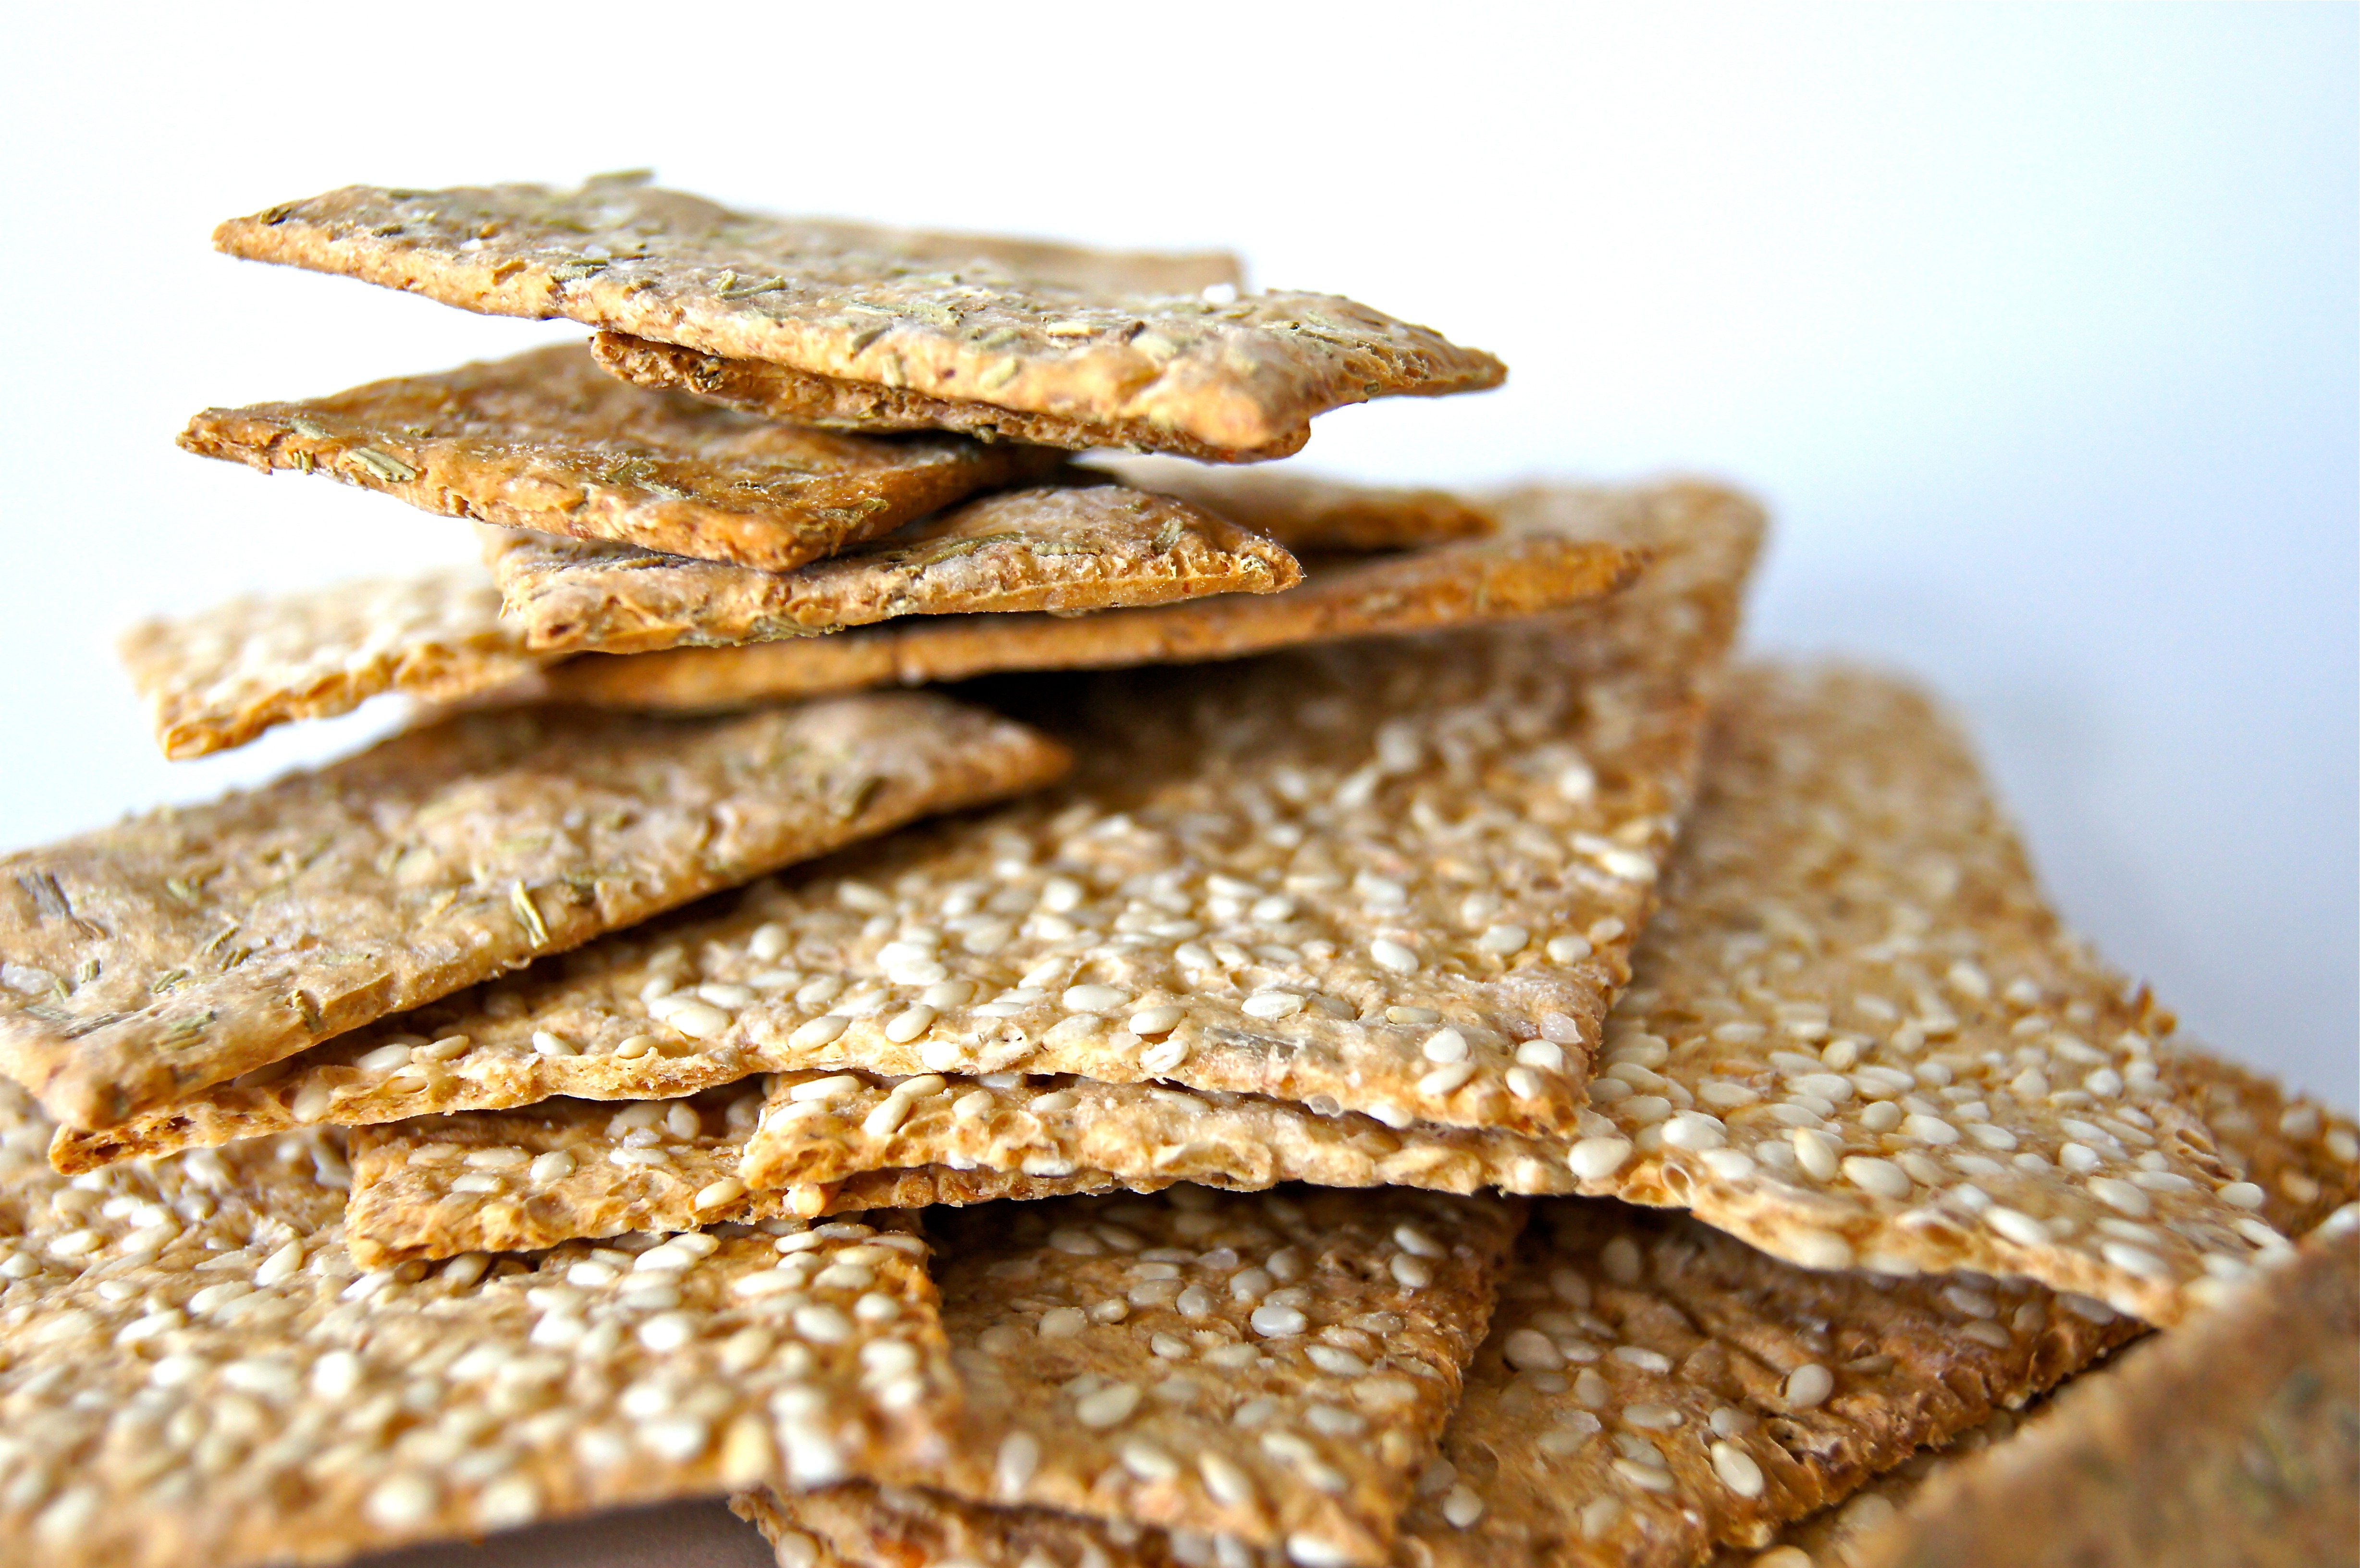
dish, meal, food, produce, kitchen, stack, breakfast, biscuit, snack, eat, cuisine, delicious, bread, bakery, cracker, bake, nutrition, rye, frisch, crispy, sesame, grains, baked goods, nibble, brown bread, grass family, snack food, cookies and crackers, whole grain, tortilla chip